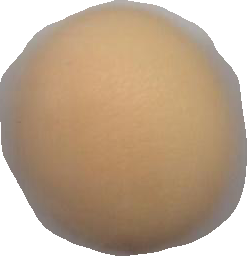
Variety: Grobogan